Armored citadel

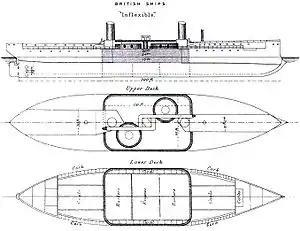
A schematic of depicting her rectangular citadel in the centre

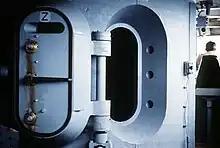
Citadel door on

In warships, the All or nothing technique on naval vessel armor is known for its use on dreadnought battleships. The concept entails strongly armoring the ship's most essential areas while leaving the remainder of the ship unarmored. The “all or nothing” strategy eliminated weak or moderate armor thicknesses: armor was utilized in the largest possible thickness or not at all, providing “either total or negligible protection”. Compared to prior armoring systems, “all or nothing” ships had heavier armor that covered a smaller area of the hull.